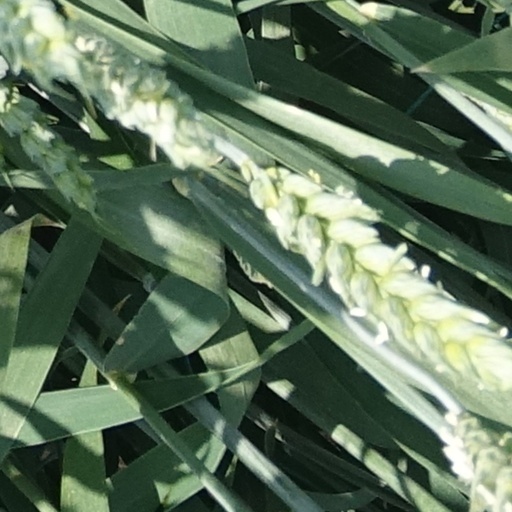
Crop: wheat